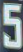
Number: 5